Victoria Square, Birmingham

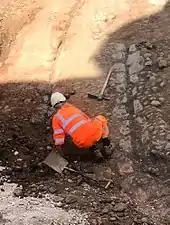
An archaeologist working on the cobbled street, June 2018

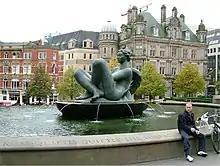
"The River", better known as "The Floozie in the Jacuzzi"

During the late 20th century the square was a busy traffic junction. Plans were made to pedestrianise the area and to create a public focal point. An international design competition was held for a central water feature in the square, which was won by Dhruva Mistry. Construction commenced in 1992 and was completed in 1994, when it was officially opened by Diana, Princess of Wales. During the redevelopment of the square, "", a sculpture by Antony Gormley was installed and unveiled in 1993. A plaque is located on the southwestern side of the square to commemorate the opening.